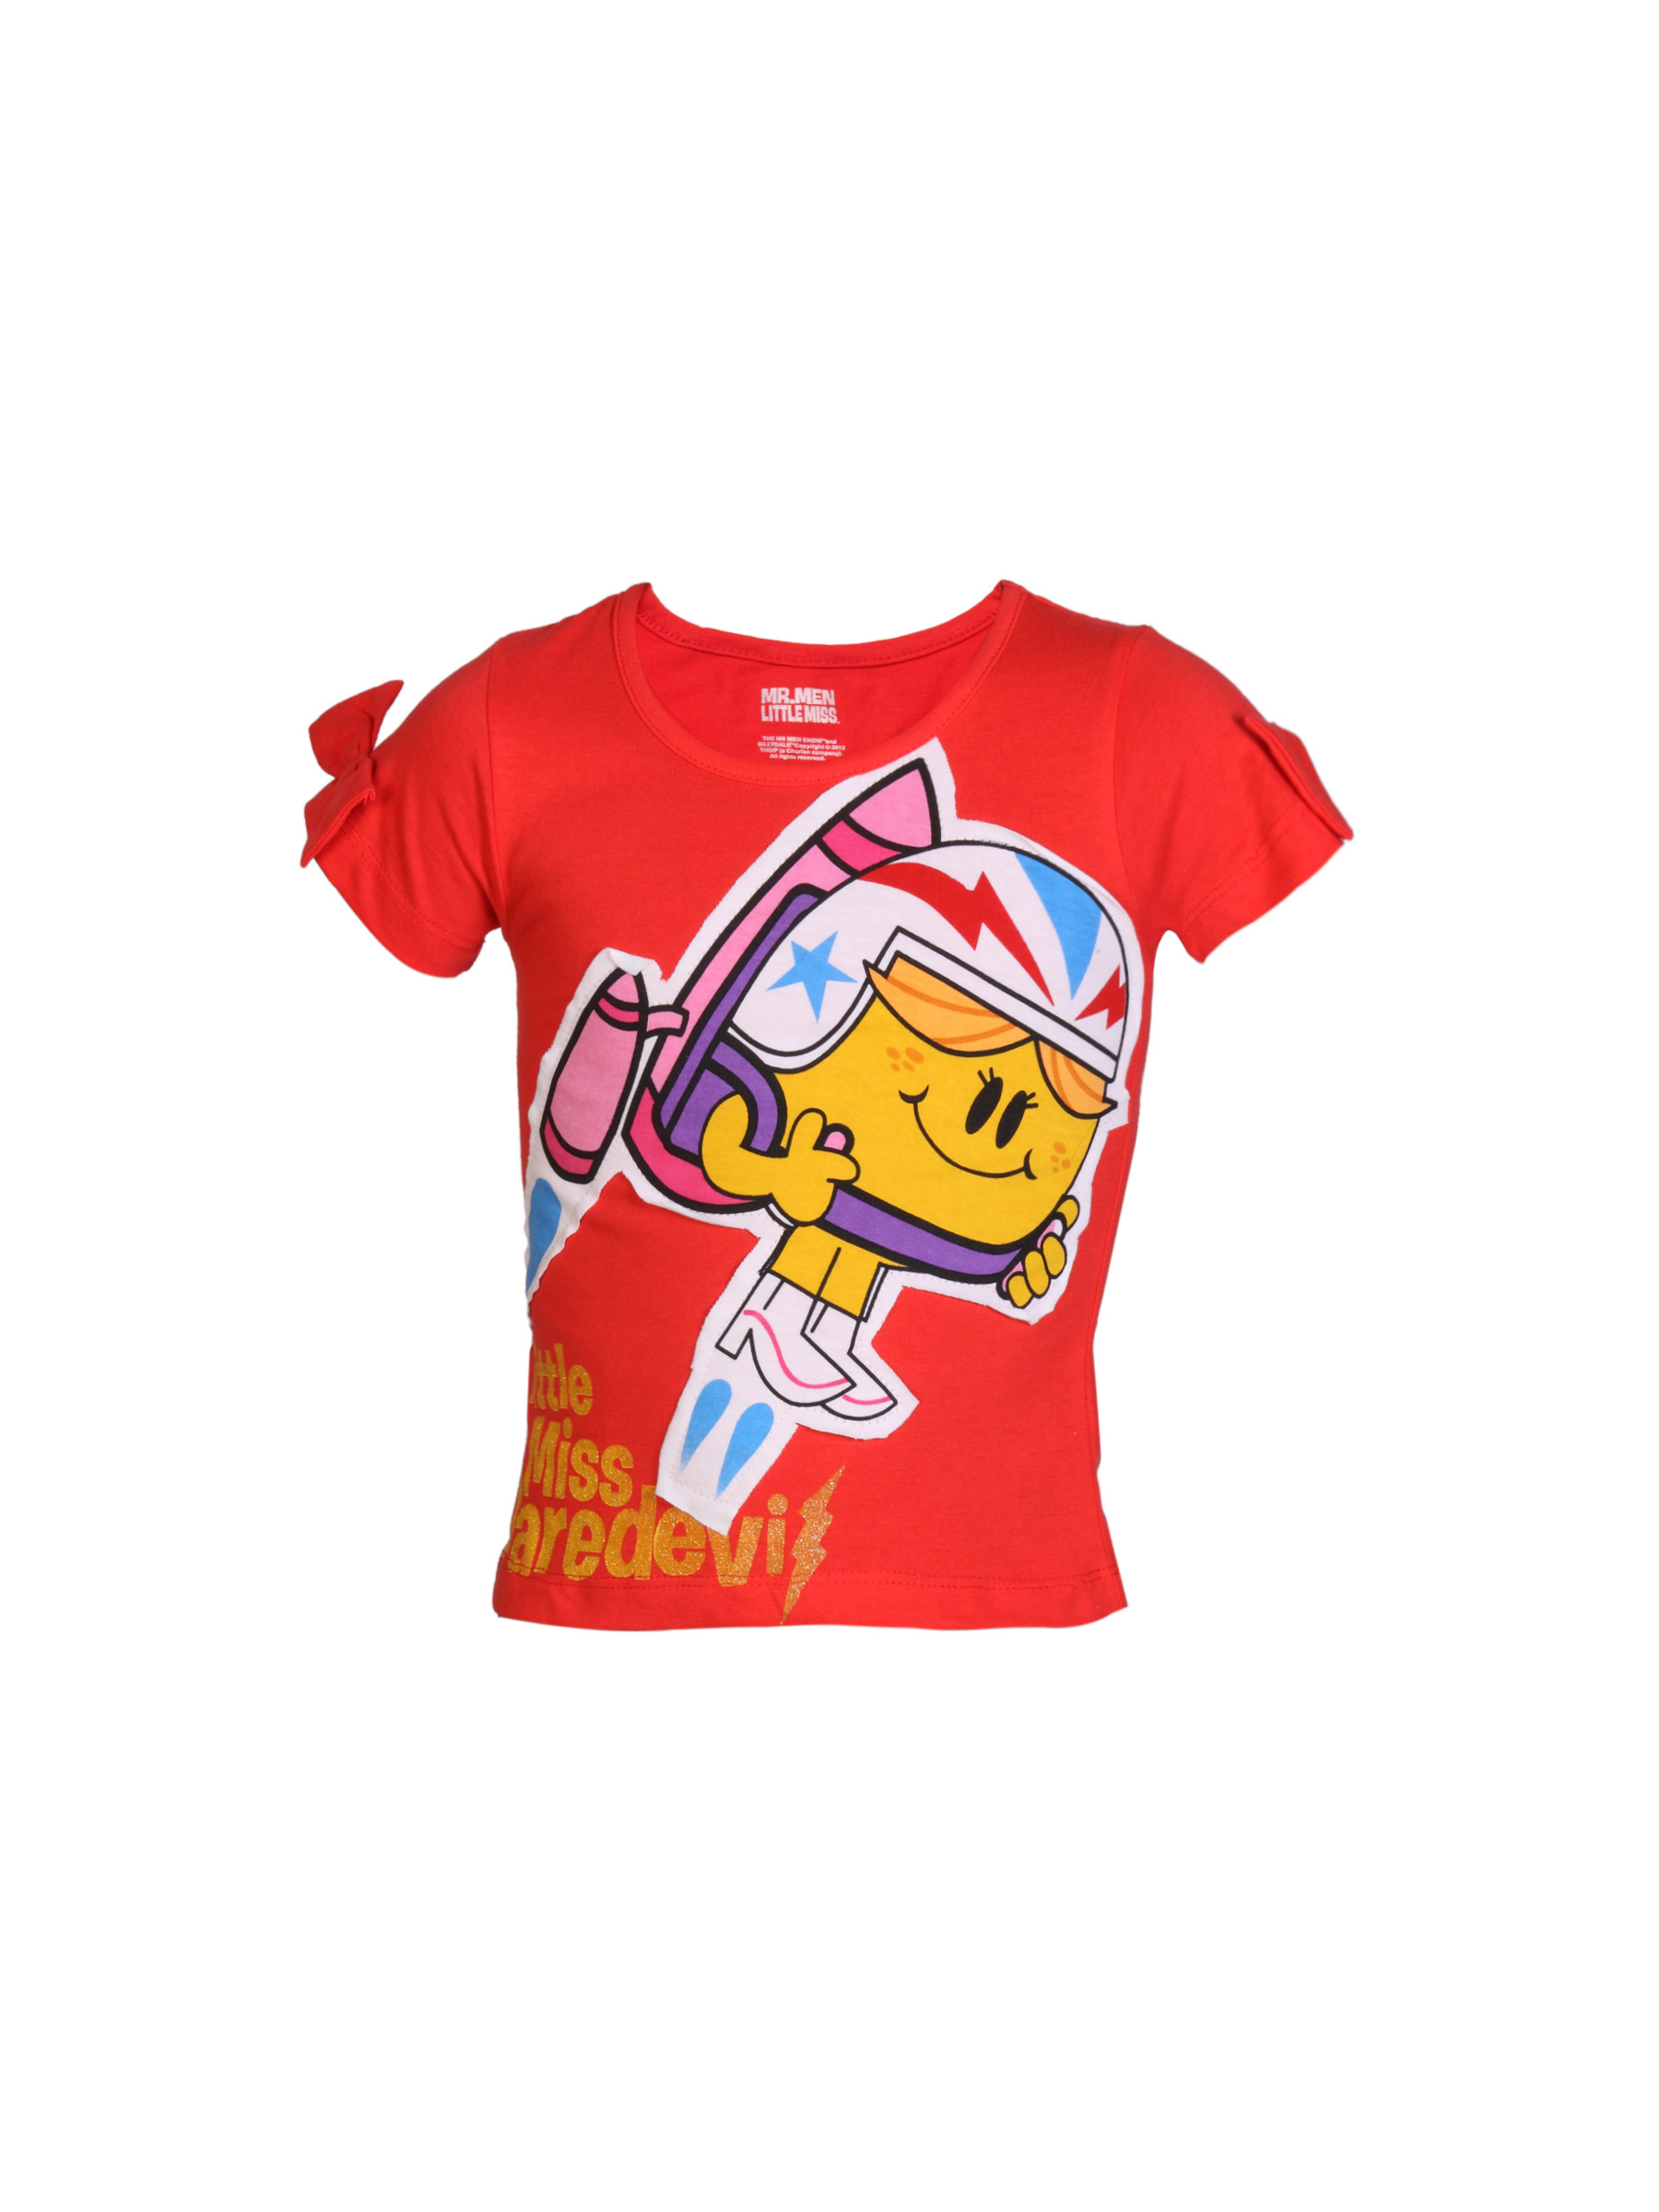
Mr. Men Little Miss Girls Red Printed Top
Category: Apparel / Topwear / Tops
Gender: Girls
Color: Red
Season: Summer 2012
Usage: Casual